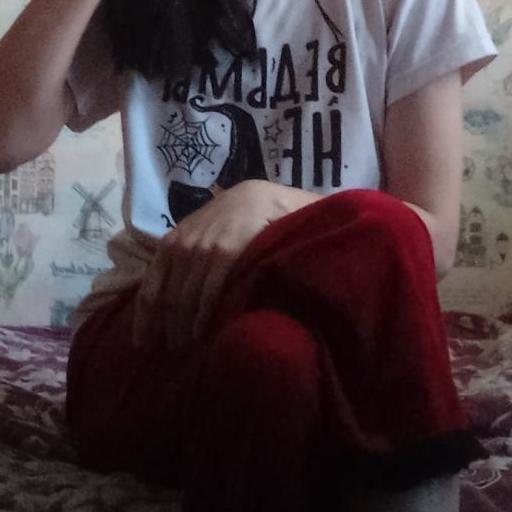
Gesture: no_gesture